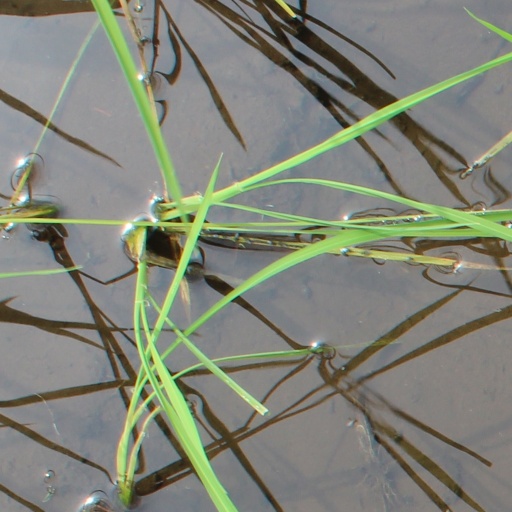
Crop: rice